United Kingdom in the Eurovision Song Contest 2019

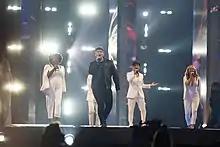
Michael Rice during a rehearsal before the final

Michael Rice took part in technical rehearsals on 10 and 12 May, followed by dress rehearsals on 15, 17 and 18 May. This included the semi-final jury show on 15 May where an extended clip of the British performance was filmed for broadcast during the live show on 16 May and the jury final on 17 May where the professional juries of each country watched and voted on the competing entries. After technical rehearsals were held on 12 May, the "Big Five" countries and host country Israel held a press conference. As part of this press conference, the artists took part in a draw to determine which half of the grand final they would subsequently participate in. The United Kingdom was drawn to compete in the second half. Following the conclusion of the second semi-final, the shows' producers decided upon the running order of the final. The running order for the semi-finals and final was decided by the shows' producers rather than through another draw, so that similar songs were not placed next to each other. The United Kingdom was subsequently placed to perform in position 16, following the entry from Norway and before the entry from Iceland.